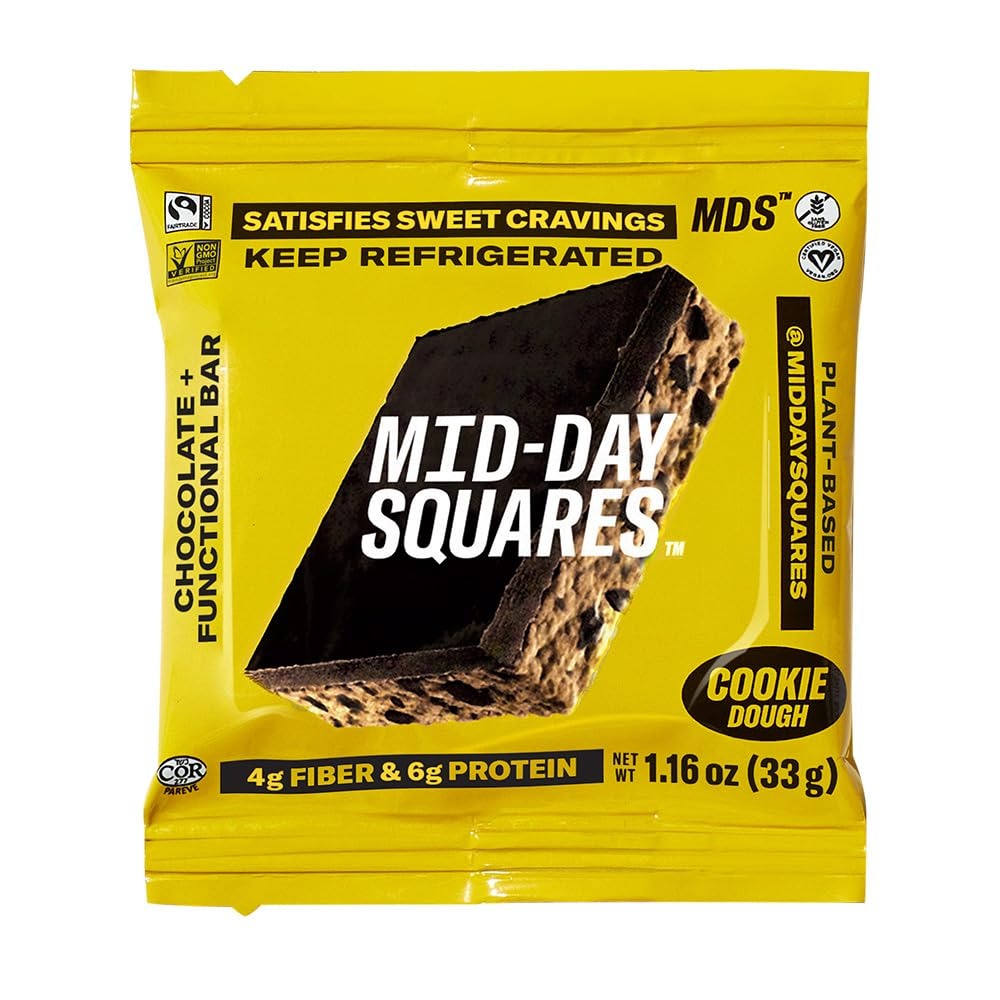
Item Name: Mid-Day Squares, Functional Plant Based Chocolate Bar, Cookie Dough, 1.16 Ounce
Bullet Point 1: Gluten-Free and Vegan: Made with gluten-free and vegan ingredients for a delicious treat.
Bullet Point 2: Kosher Certified: Certified kosher by Star-K for those who follow kosher dietary laws.
Bullet Point 3: Made in the USA: Produced in the United States for quality assurance.
Bullet Point 4: Low-Carb Option: Contains 1.16 ounces of cookie dough with only 1 gram of carbohydrates.
Bullet Point 5: Perfect for Baking: Use as a dough for homemade cookies, brownies, blondies and more.
Product Description: Grocery Dairy
Value: 1.16
Unit: Ounce

Price: 2.79